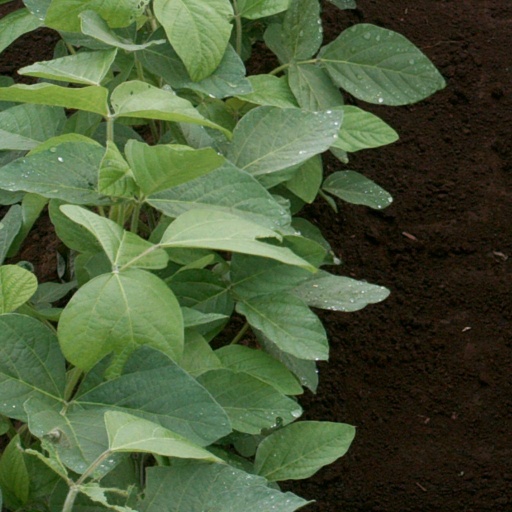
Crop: soybean